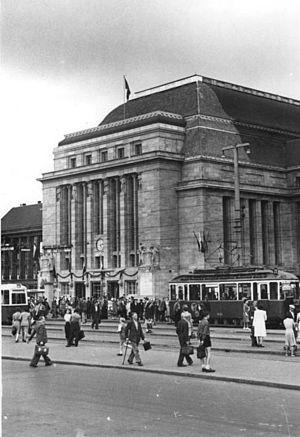
La gare centrale de Leipzig est une gare ferroviaire allemande, située au centre de la ville de Leipzig dans le Land de Saxe.